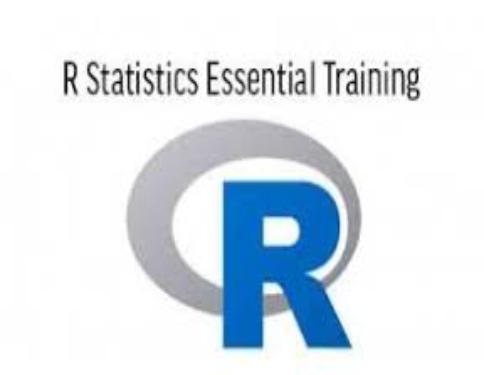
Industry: Clothes